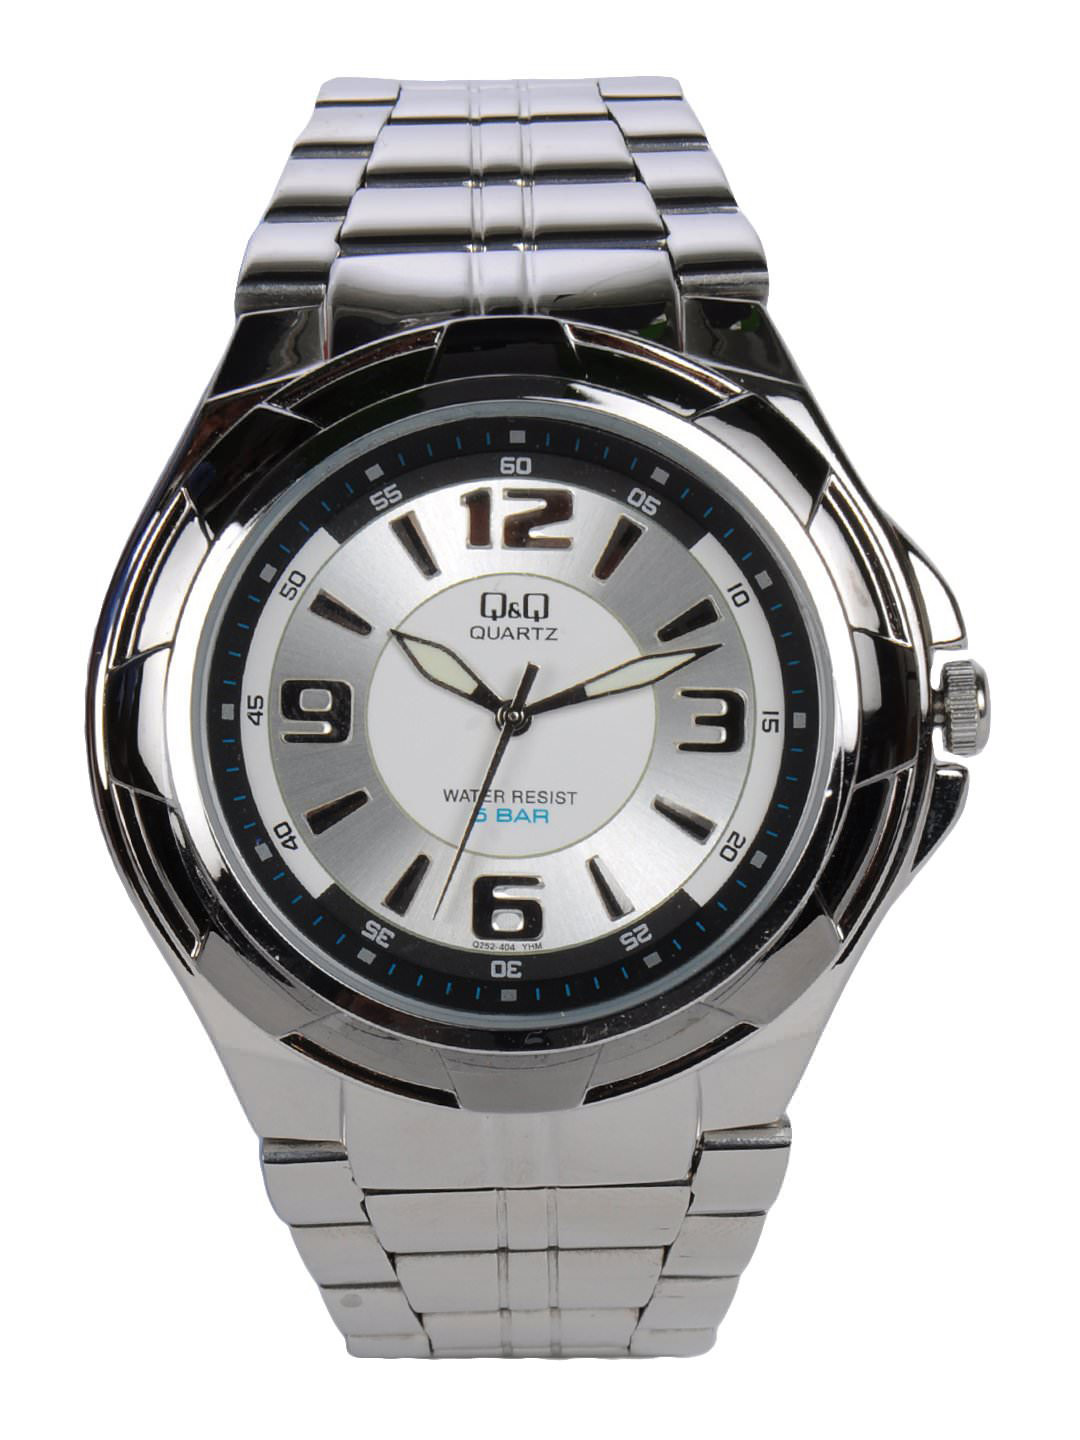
Q&Q Men Silver-Toned Dial Analogue Watch Q252J404Y
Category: Accessories / Watches / Watches
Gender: Men
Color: Silver
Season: Winter 2016
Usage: Casual